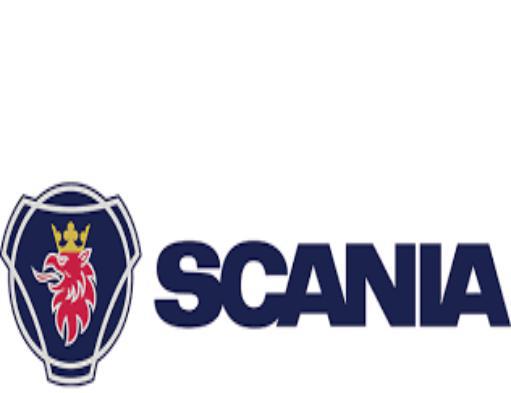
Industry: Transportation